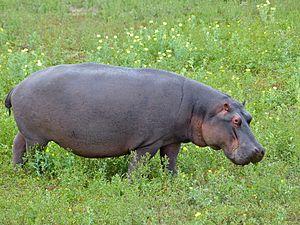
Le Waterberg est un massif situé au nord-est de l'Afrique du Sud dans la province du Limpopo. Depuis 2001, le Waterberg comprend une réserve de biosphère au sens de l'UNESCO, de 6 540 km². Son altitude moyenne est de 600 m ; quelques sommets dépassent 1 400 m. Cette vaste formation rocheuse a été façonnée par des centaines de millions d'années d'érosion fluviale qui ont créé divers reliefs escarpés ou en forme de buttes. L'écosystème est celui d'une forêt caduque sèche. Le Waterberg a livré des traces archéologiques datant de l'âge de pierre et, à proximité, ont été faites des découvertes relatives aux premiers instants de l'histoire de l'évolution humaine.